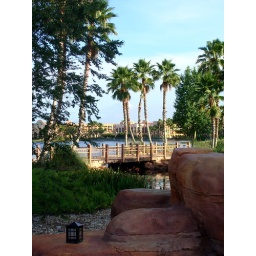
bridge over arroyo (small stream) and rock outcrops in the Ranchos